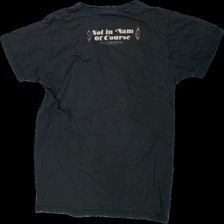
View: back
Type: T-shirt
Category: Ladies
Brand: Not in the list
Brand text on label: Bay island
Colors: Grey, Beige
Material: 100% Cotton
Pattern: Other
Cut: Regular, C-collar
Size: M
Price range: 50-100
Recommended usage: Reuse
Description: t-shirt with print